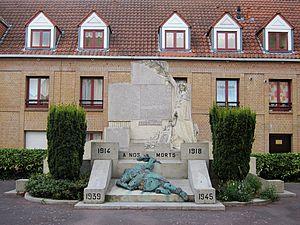
Le monument aux morts de Bergues.
Maurice Ringot est un sculpteur français.